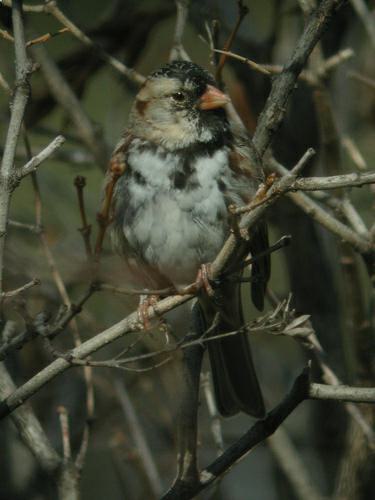
A photo of a harris sparrow